Carlton Bolling

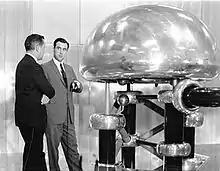
Albert Crewe (right) at the Zero Gradient Synchrotron (ZGS), inventor of the scanning electron microscope in the late 1960s, winning the Duddell Medal and Prize in 1980

There were originally two single-sex grammar schools. Carlton Grammar School (for boys) was on Manor Row in Carlton House. The former school site was destroyed in a fire in 1949. Bolling Girls' Grammar School opened in 1931 on Sheridan Street next to Bolling Hall, although the address later became Flockton Road in East Bowling. By the early 1970s, the girls' school had 650 girls, with 100 in the sixth form; the boys' school had 500 boys with 60 in the sixth form. They merged in 1977 to become Carlton Bolling School. The former girls' school became Bolling College an adult education college, and Flockton House, which was demolished in 2015 to make way for housing.